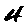
Label: 4